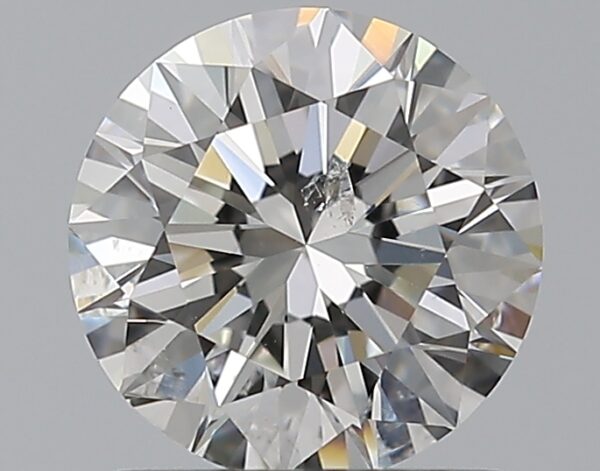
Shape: round
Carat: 1.01
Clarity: SI2
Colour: G
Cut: EX
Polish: EX
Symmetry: EX
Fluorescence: N
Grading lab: GIA
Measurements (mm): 6.37 x 6.4 x 3.99